Elkab

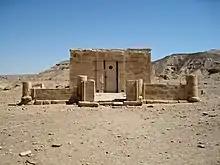
Exterior view of the Temple of Amenhotep III at El-Kab

Elkab is in Upper Egypt, located on the east side of the Nile River, almost to the opposite of Hierakonpolis (on the other side of the river) and about fifty miles above Thebes. With the way the river meandered and eroded the rocks and sand, the Nile River is almost level with the town, but according to Somers Clarke in his journal article “El-Kab and the Great Wall,” “in its early youth the town must have stood well above the flood waters.” The site could be described as a bay between sandstone cliffs to the north and south, and this same sandstone was used to build the temples found in this site.